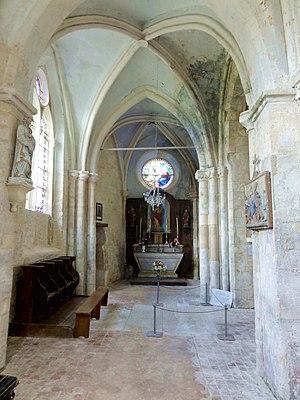
Intérieur de l'église - voir titre.
L'église Saint-Léger est une église catholique paroissiale située à Delincourt, dans l'Oise, en France. Elle remplace un édifice plus ancien, mais sa nef remonte néanmoins aussi loin que la fin du XIᵉ ou le début XIIᵉ siècle. Des remaniements au XVIIIᵉ siècle lui ont enlevé son authenticité, et les arcades de l'exceptionnel porche du début du XIIIᵉ siècle ont alors été bouchées. Les parties orientales conservent tout leur intérêt, et sont d'une architecture recherchée. Elles ont été bâties par le chapitre de la collégiale royale Saint-Mellon de Pontoise, qui fut le collateur de la cure sous l'Ancien Régime. Le transept et le chœur sont de style gothique primitif, mais leurs voûtes d'ogives et leurs chapiteaux particulièrement remarquables évoquent le style roman tardif. Ils datent du troisième quart du XIIᵉ siècle. Le clocher en bâtière central, qui s'élève au-dessus de la croisée du transept, n'a été achevé qu'au début du XIIIᵉ siècle, et est plus résolument gothique. Il séduit surtout par ses dimensions très judicieusement définies. Bientôt après son achèvement, l'église a été agrandie par l'adjonction de deux collatéraux au nord et au sud du chœur.